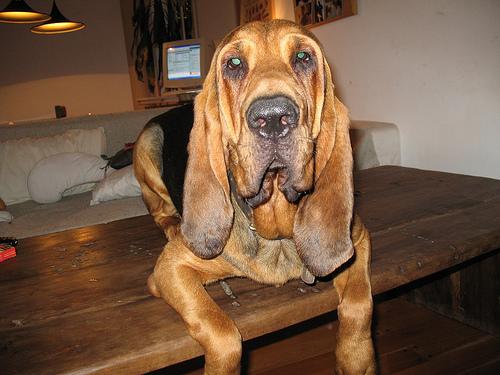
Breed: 207-n000044-bloodhound